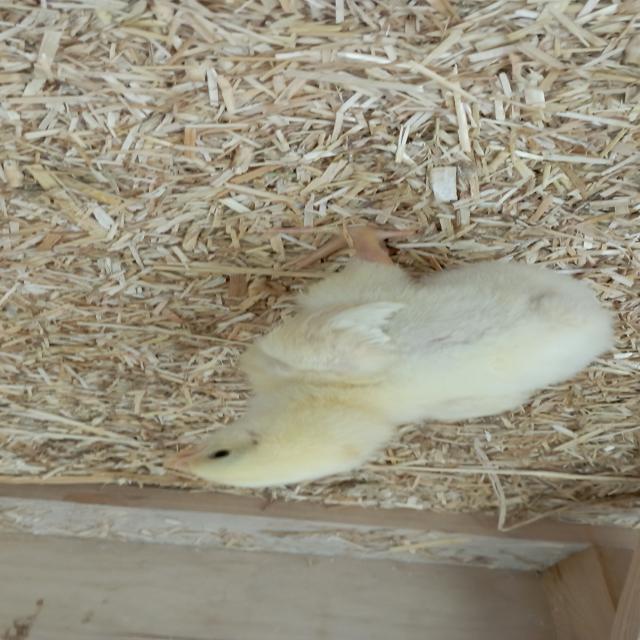
Weight: 190 g